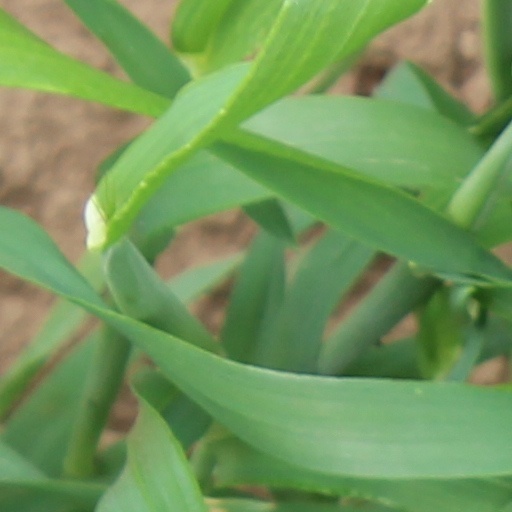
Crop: wheat